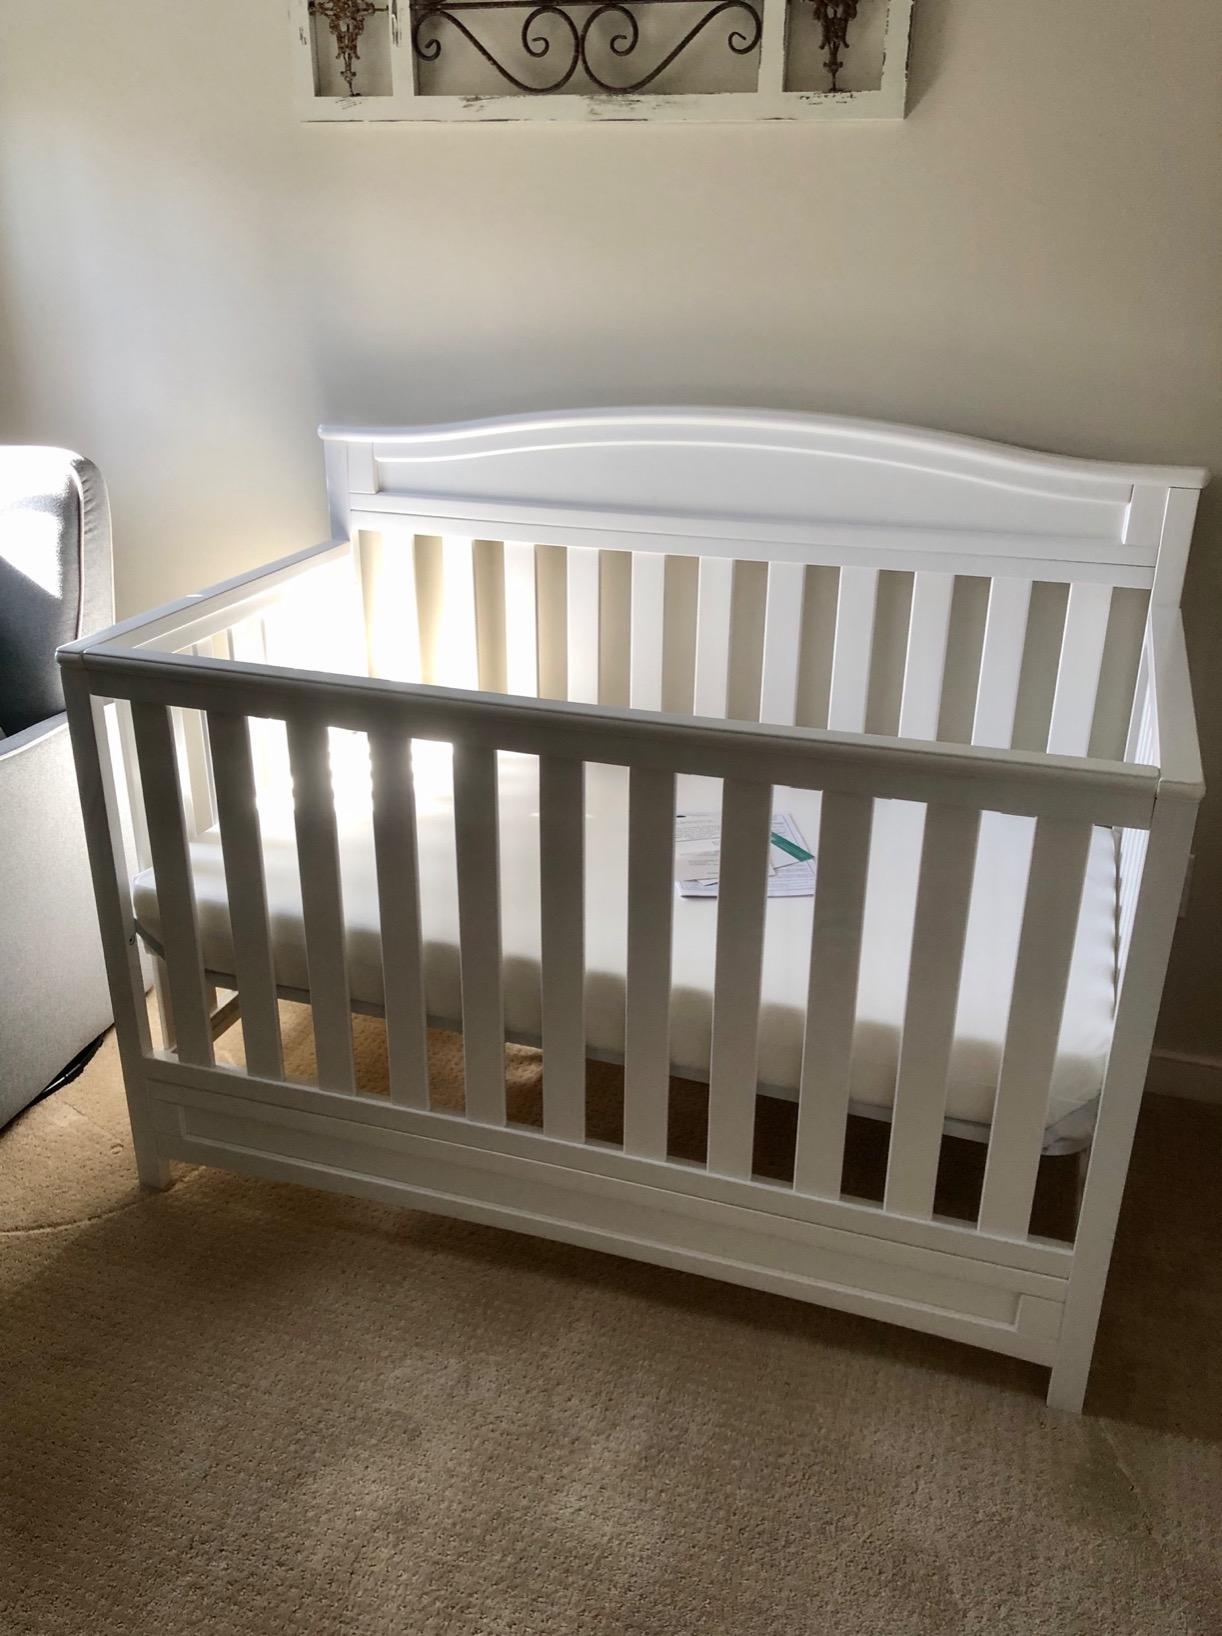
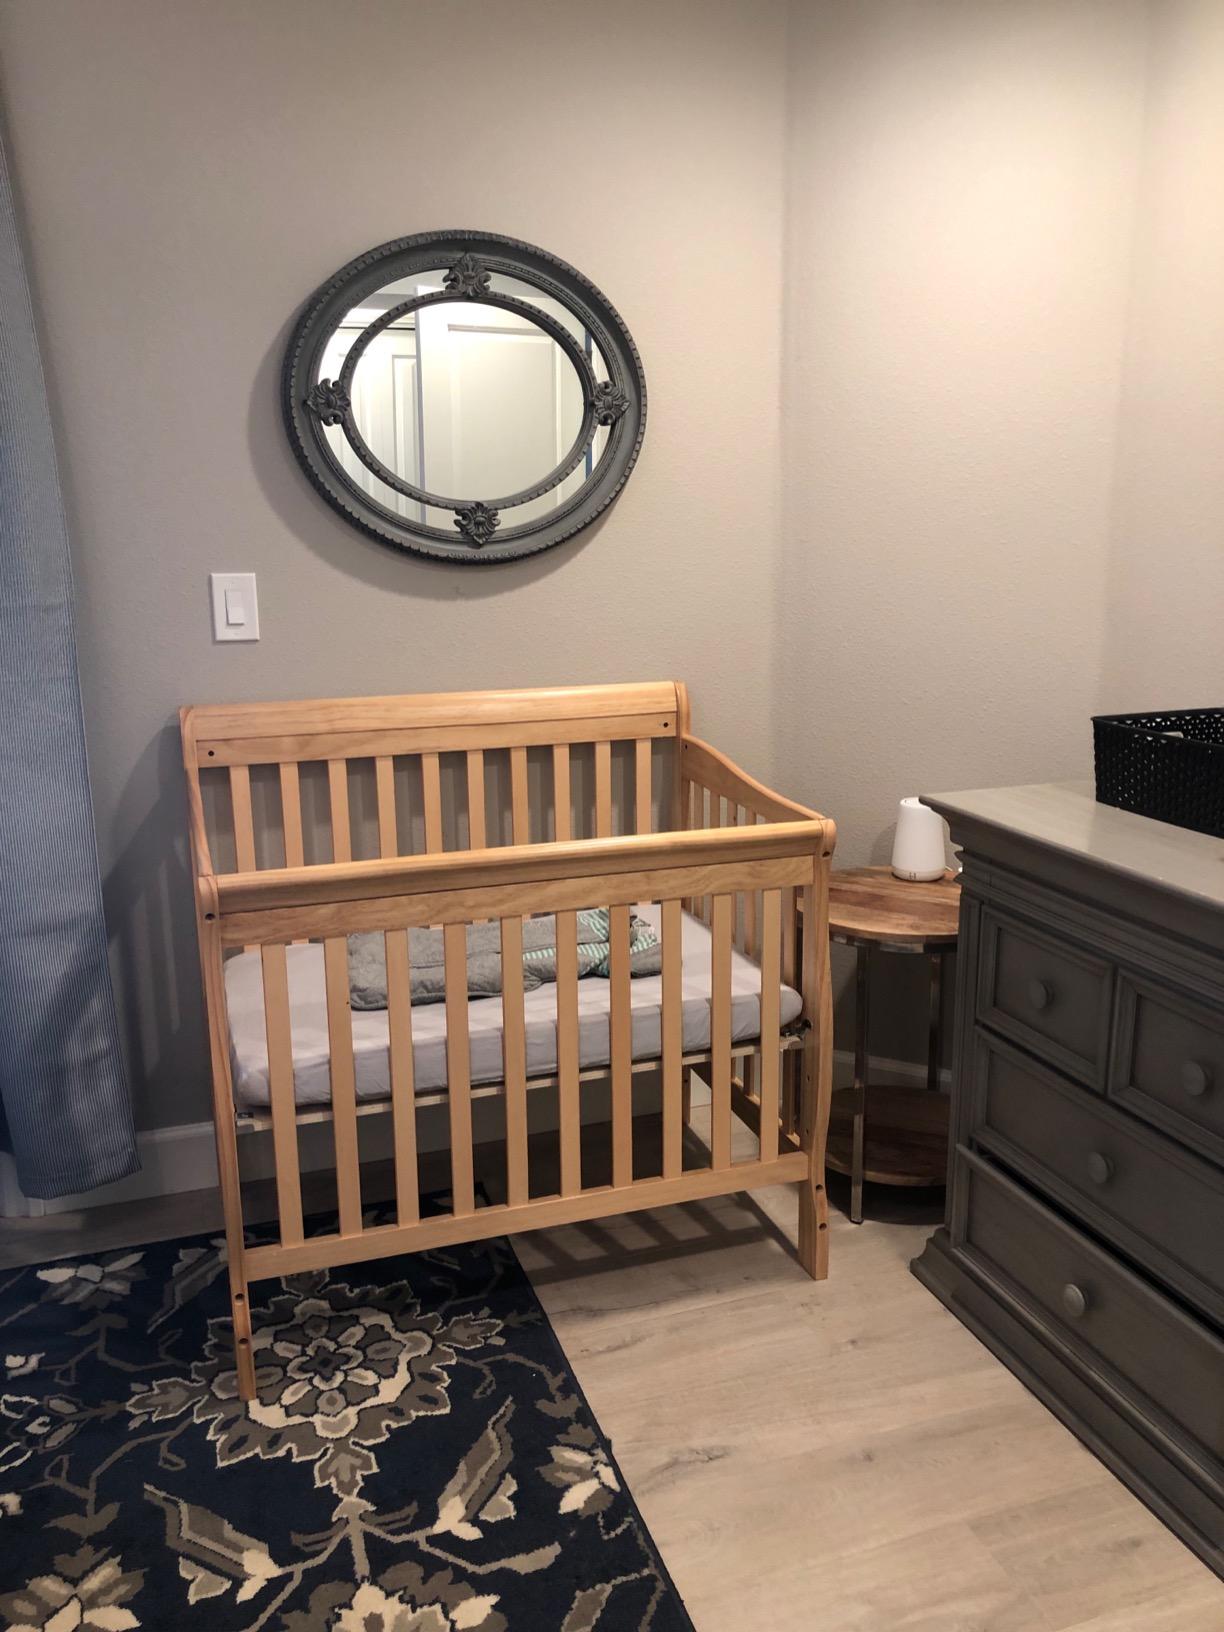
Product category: products_crib
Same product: no